St. Luke's Episcopal Church (Washington, D.C.)

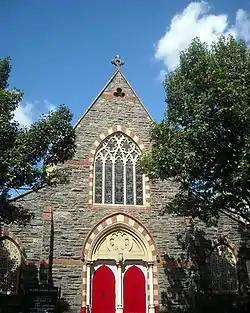
St. Luke's Episcopal Church

St. Luke's Episcopal Church is a historic Episcopal church located at 1514 15th Street, N.W., in Washington, D.C. Completed in 1879, it is home to the oldest African-American Episcopal congregation in the city. It was designated a U.S. National Historic Landmark in 1976 for its association with Rev. Alexander Crummell (1819–1898), a leading figure advocating black self-sufficiency and civil rights in the mid-19th century.